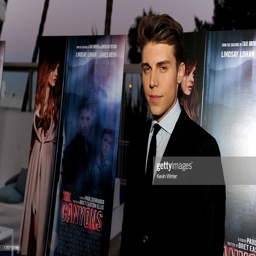
actor arrives at the premiere .